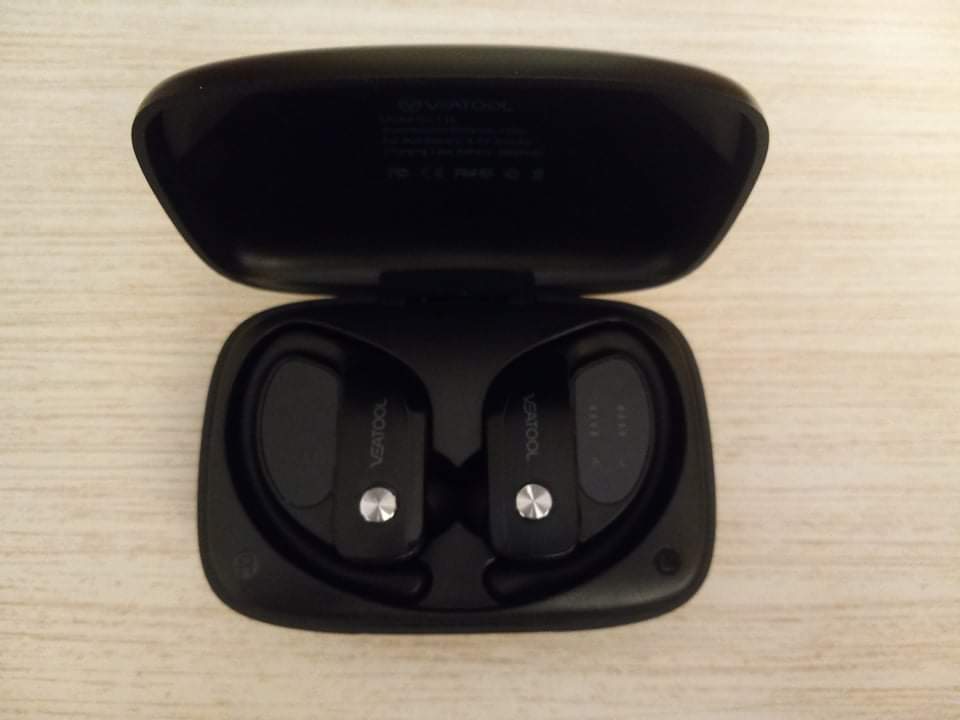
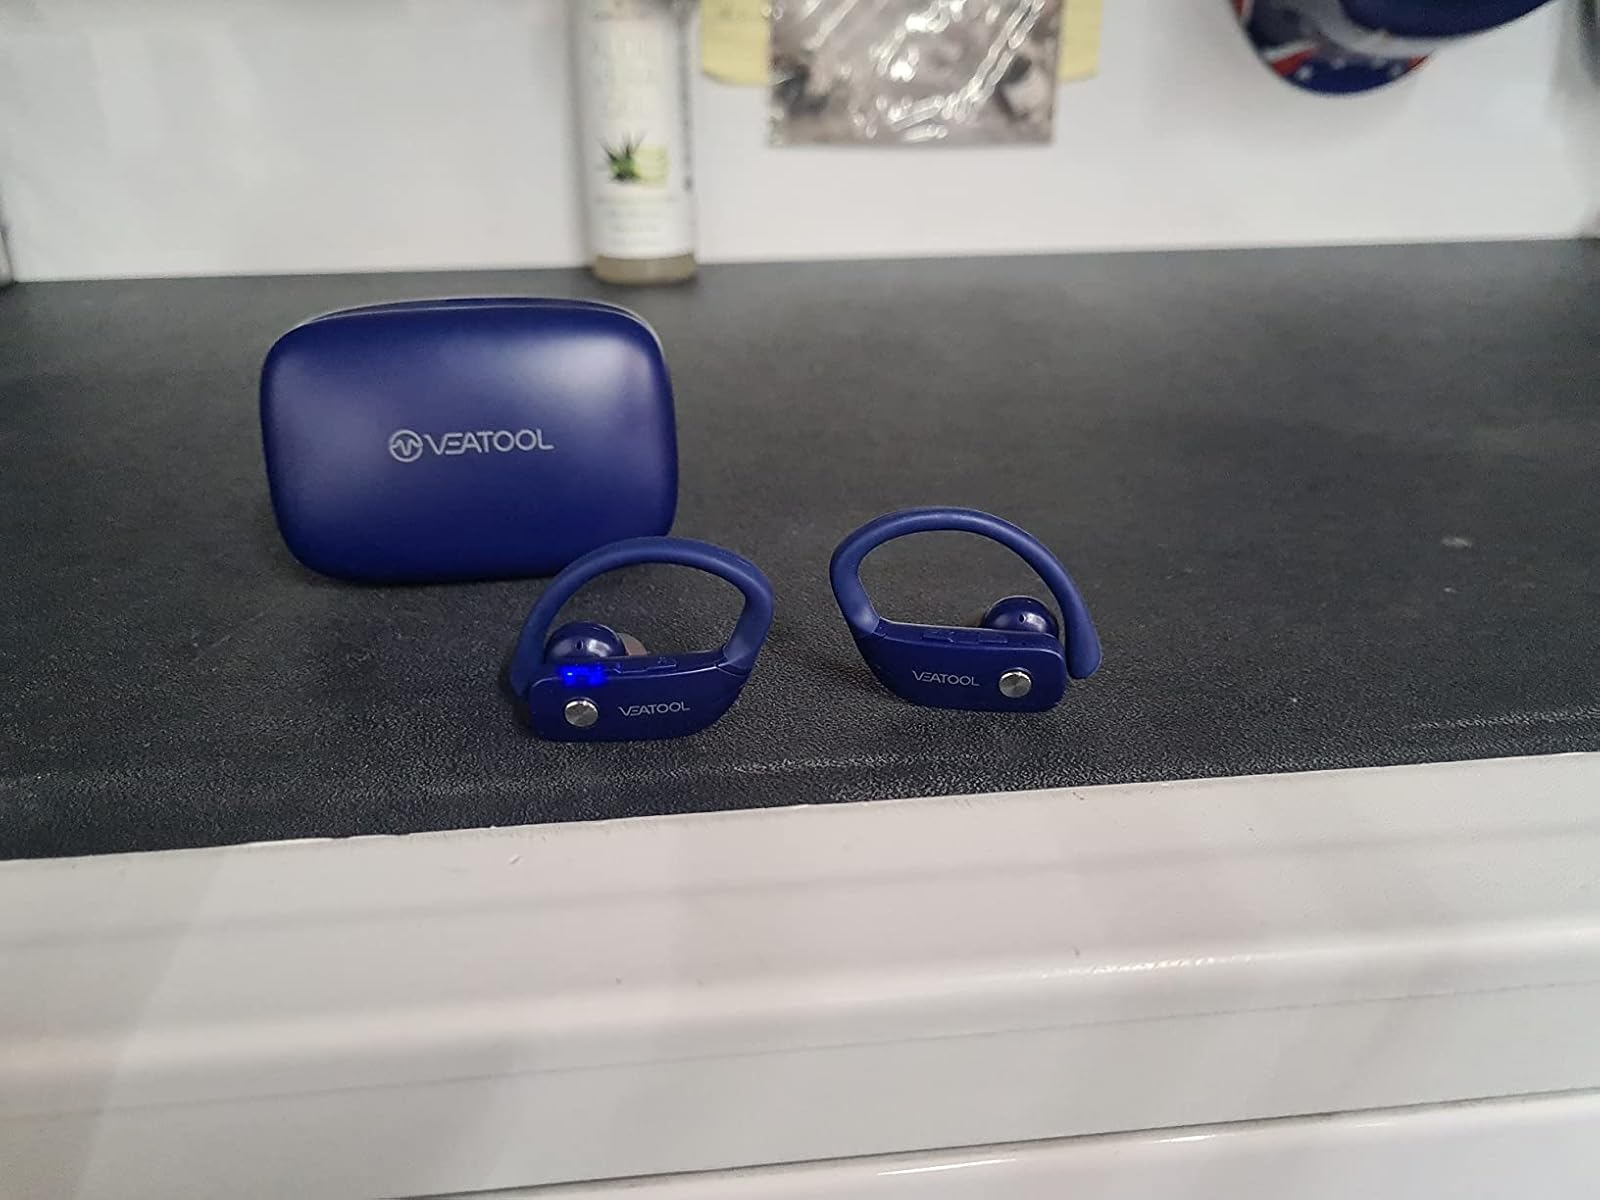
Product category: earbuds
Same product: no